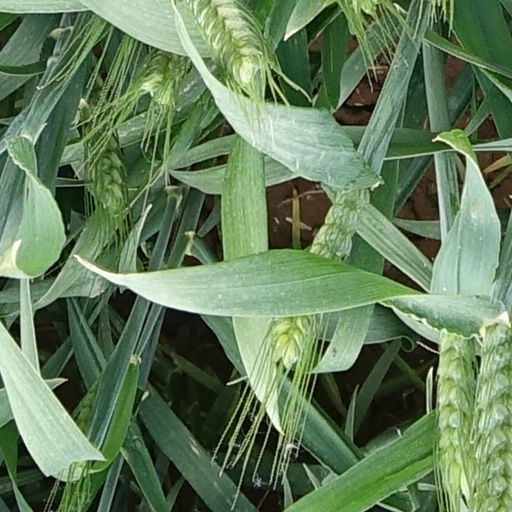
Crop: wheat